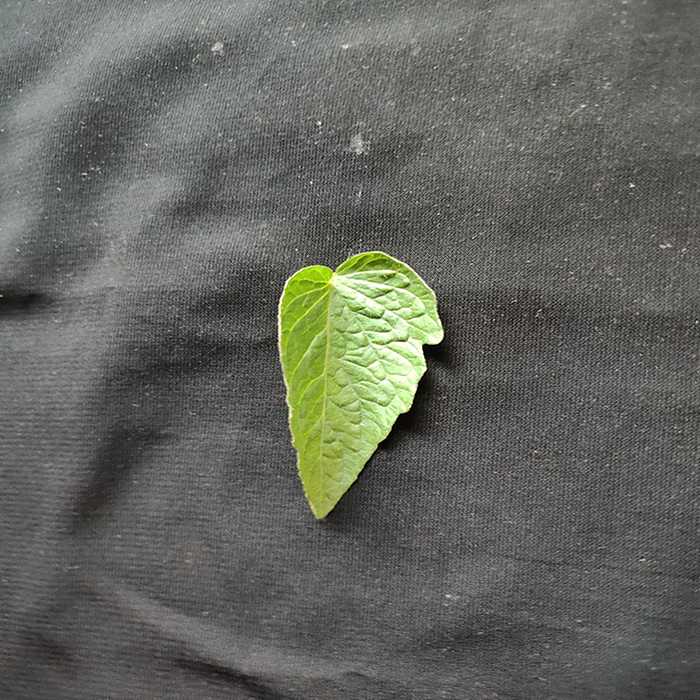
Plant: Tomato
Label: Tomato Fresh leaf